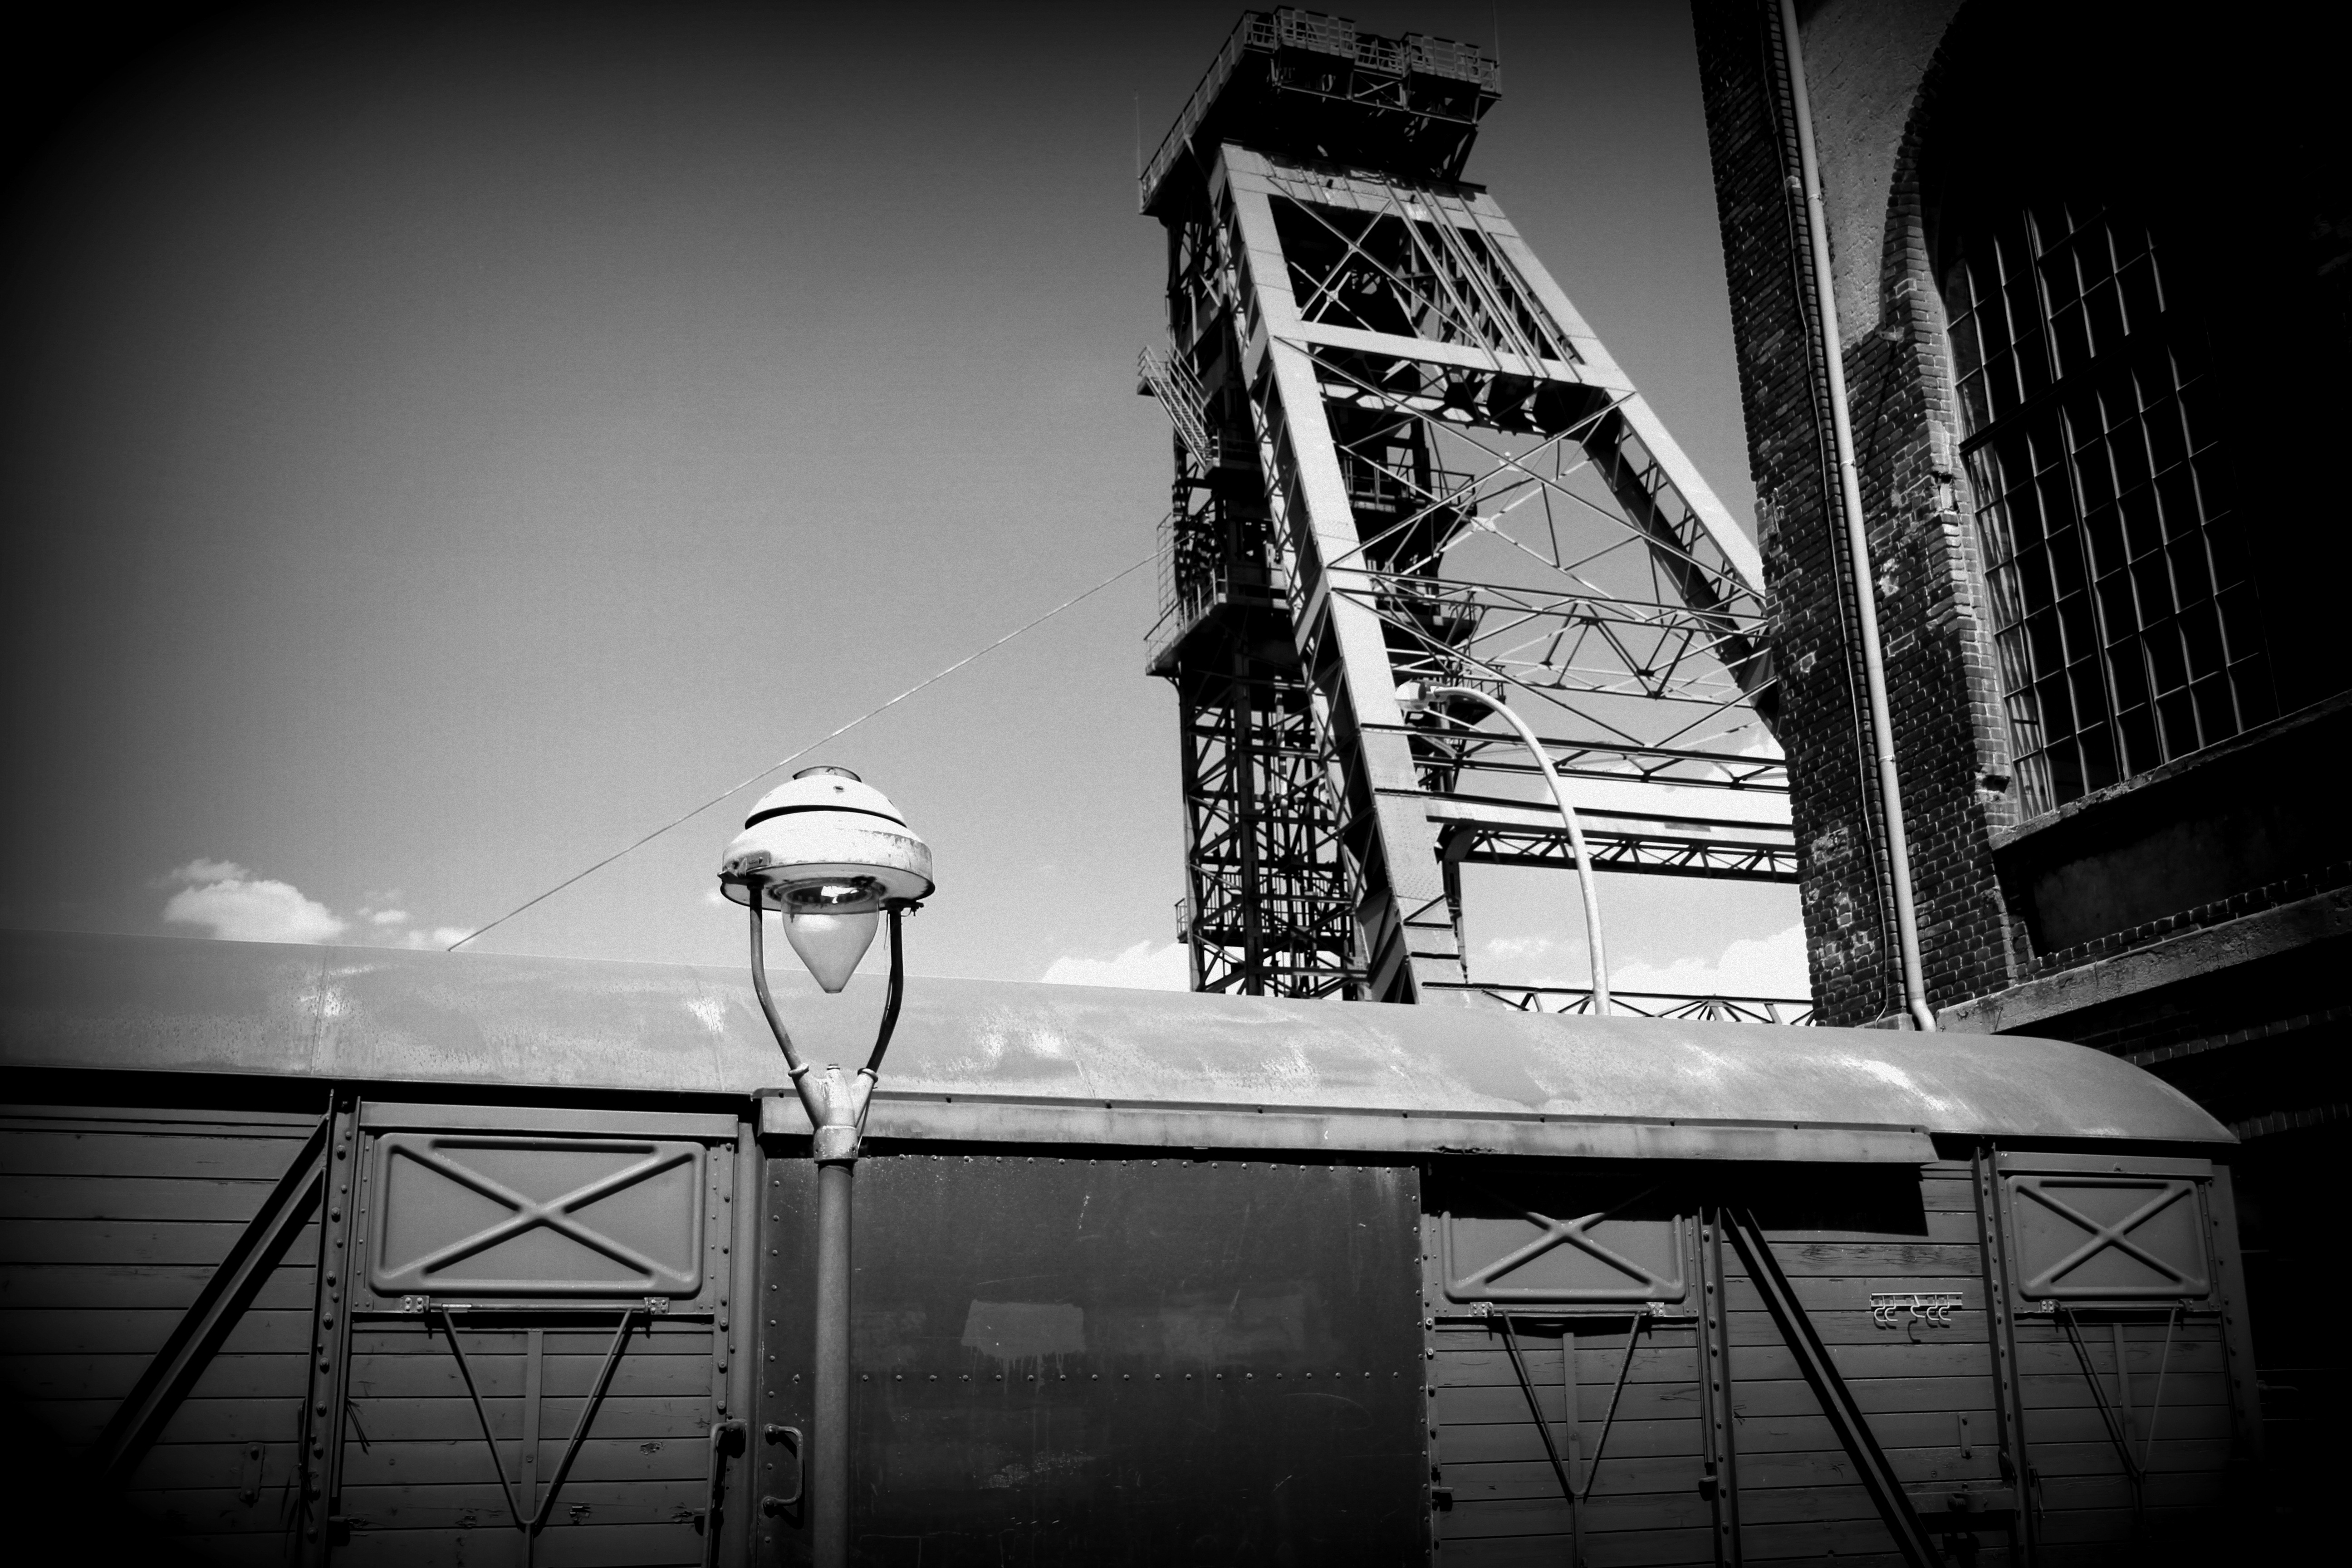
light, black and white, white, night, photography, skyscraper, reflection, darkness, industry, black, monochrome, shape, carbon, mining, ruhr area, headframe, monochrome photography, coal mining area, film noir